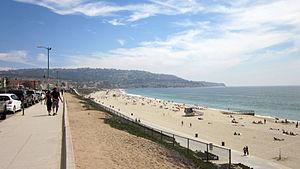
Torrance est une ville du comté de Los Angeles, dans l'État de Californie aux États-Unis. Sa population s’élevait à 145 438 habitants lors du recensement de 2010, estimée à 147 195 habitants en 2016, ce qui en fait la septième ville du comté.